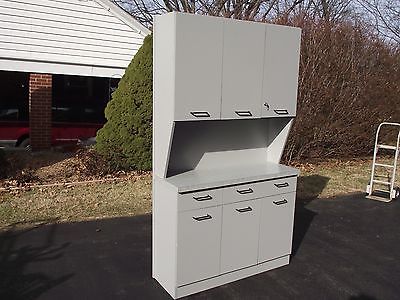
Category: cabinet